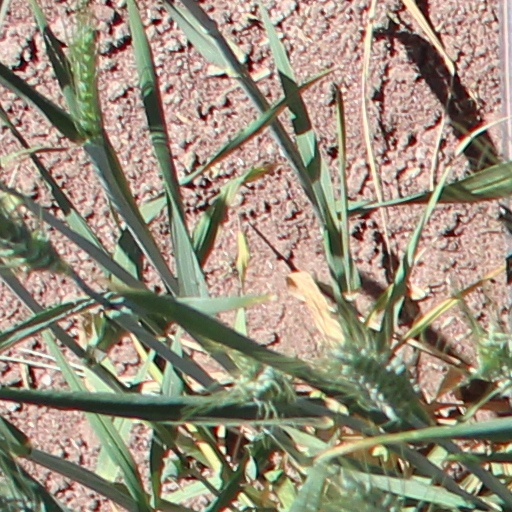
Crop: wheat